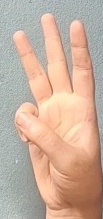
ASL sign: 6